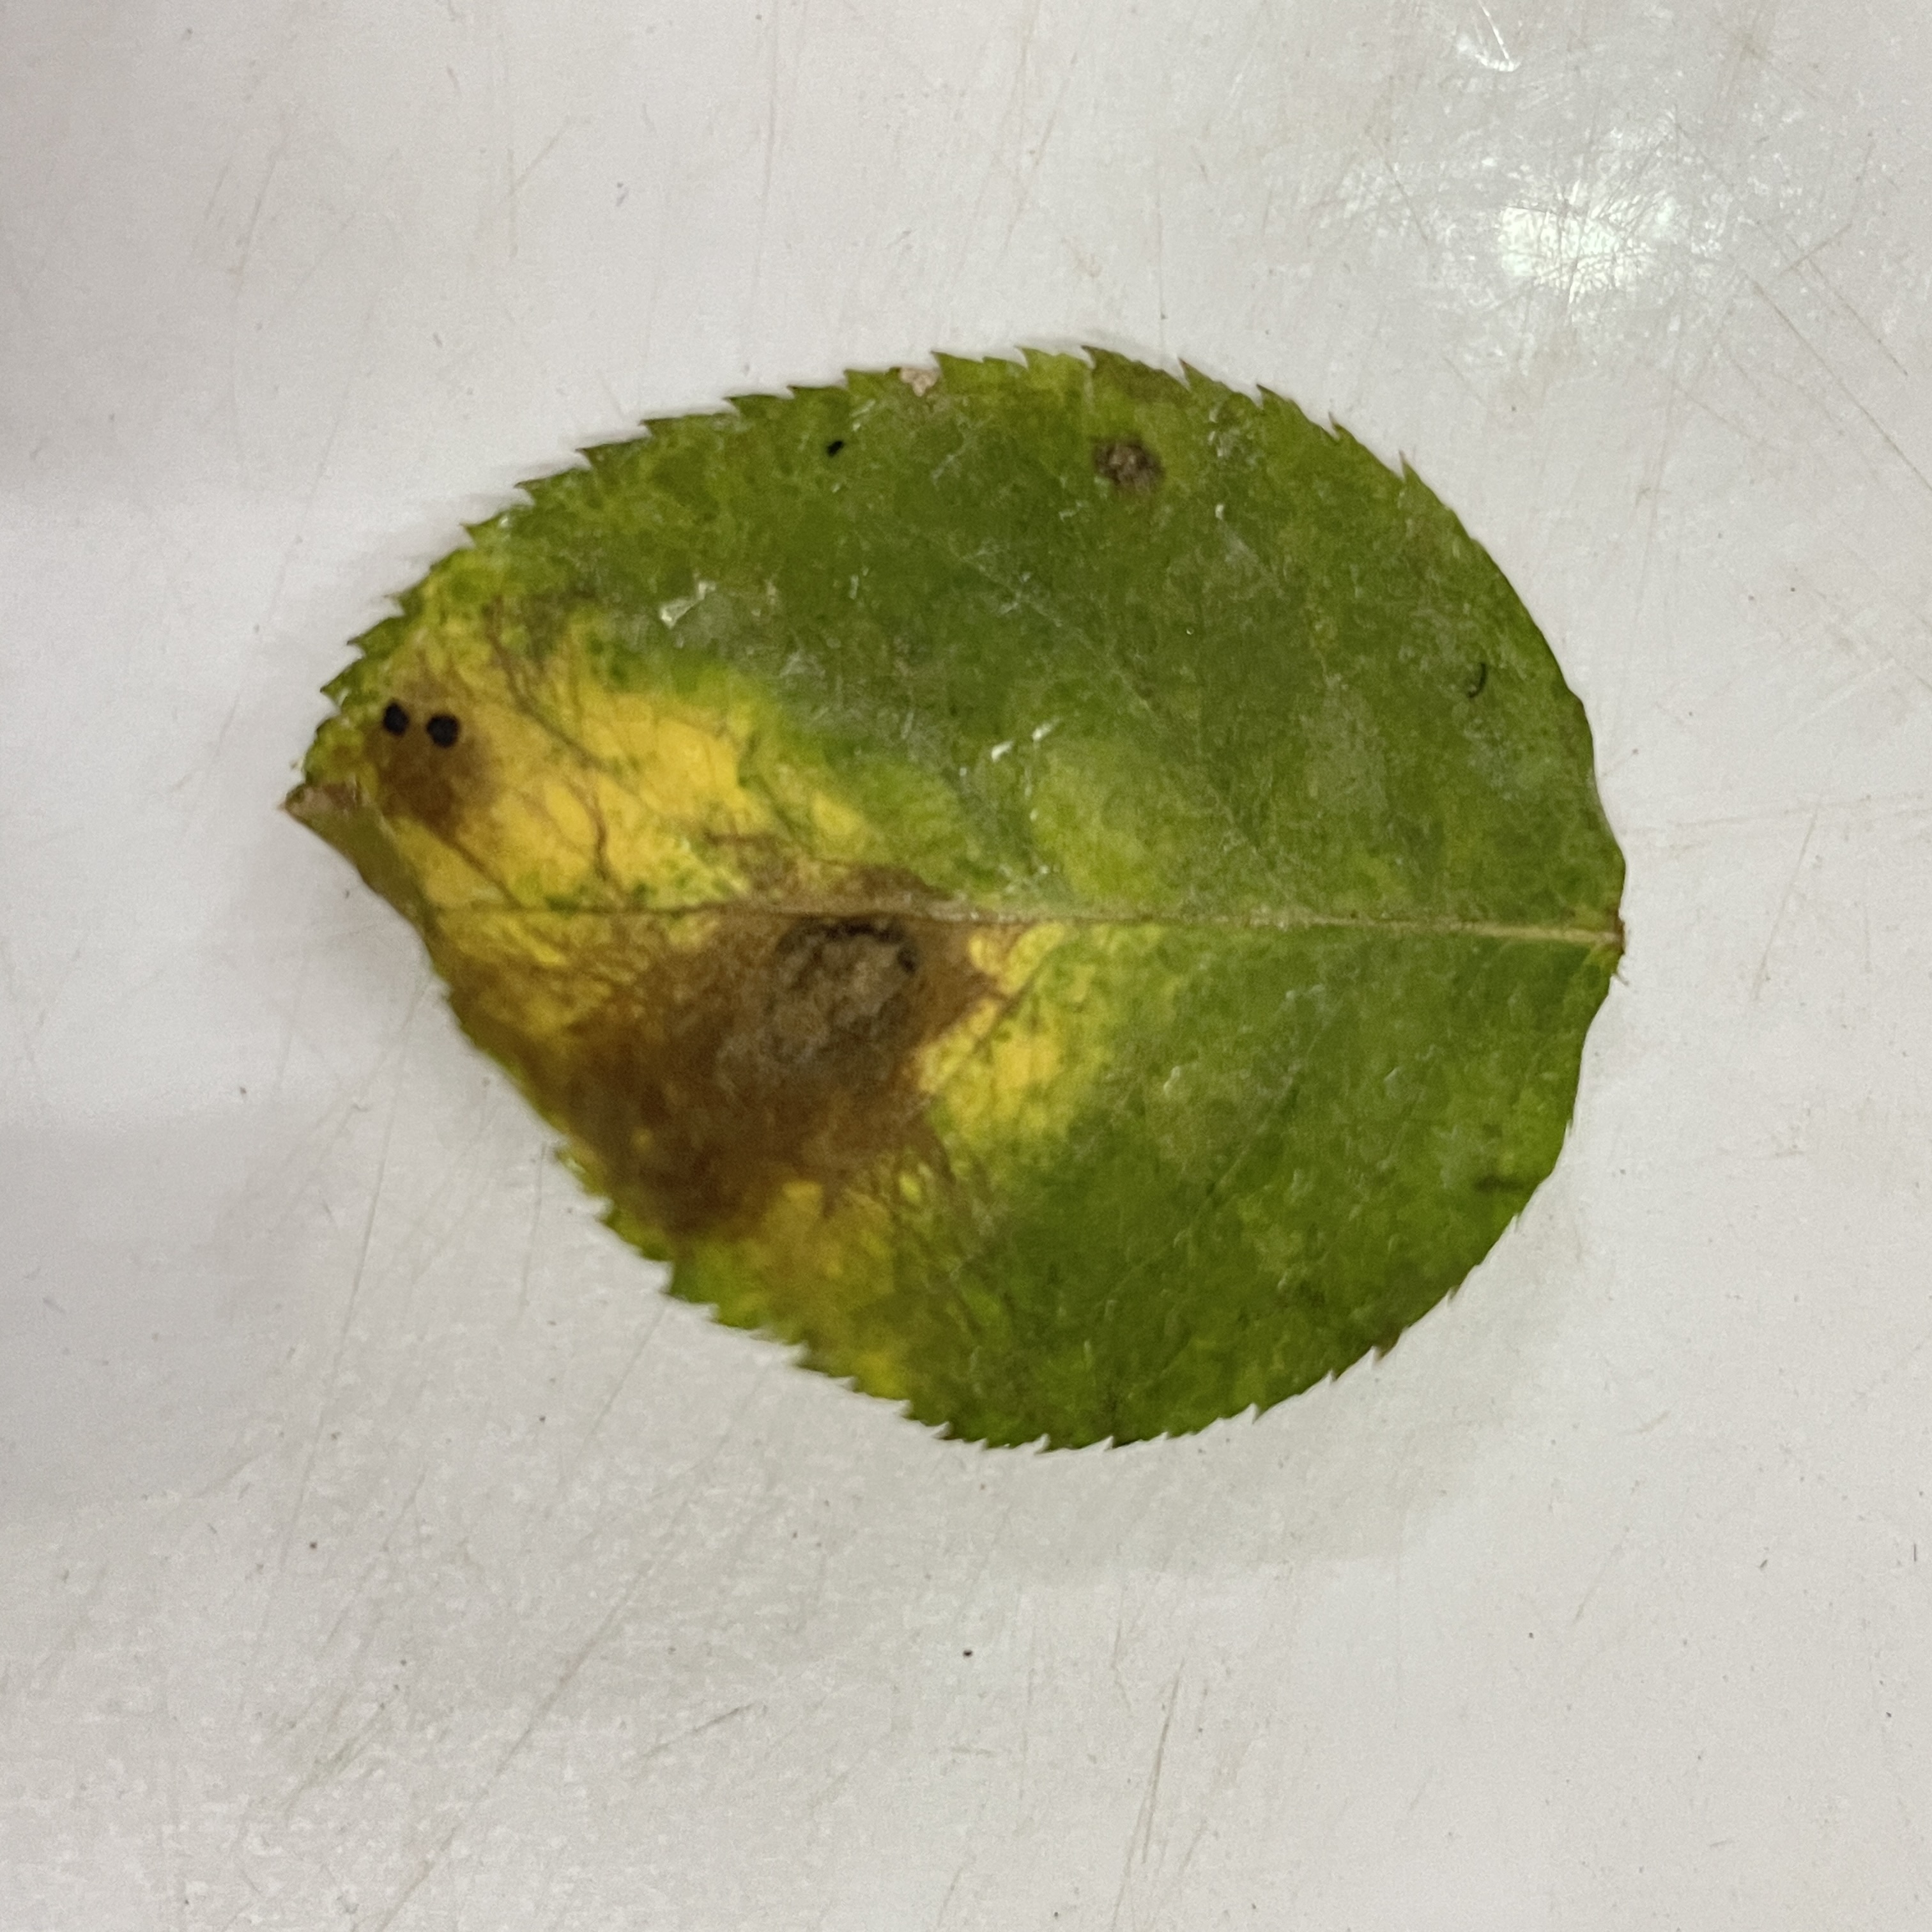
Label: Black Spot